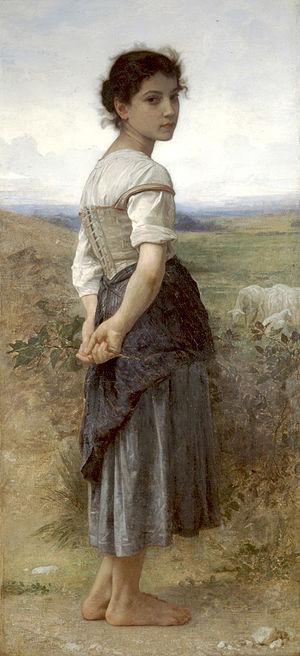
Fille, est un terme polysémique désignant un jeune homo sapiens, généralement de petite taille, de sexe, ou de genre féminin, n'ayant pas encore atteint le statut de Femme, que ce statut résulte, selon les époques, les sociétés, ainsi que de l'âge.